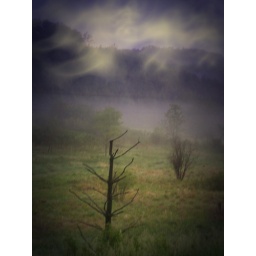
a pine tree killed off by flames stands proud.....